Donkey (film)

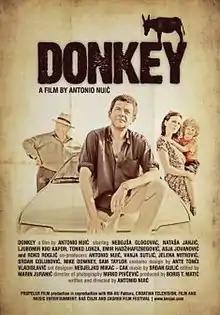

Donkey is a Croatian drama film directed by Antonio Nuić. It was released in 2009. It was successful at the Pula Film Festival.